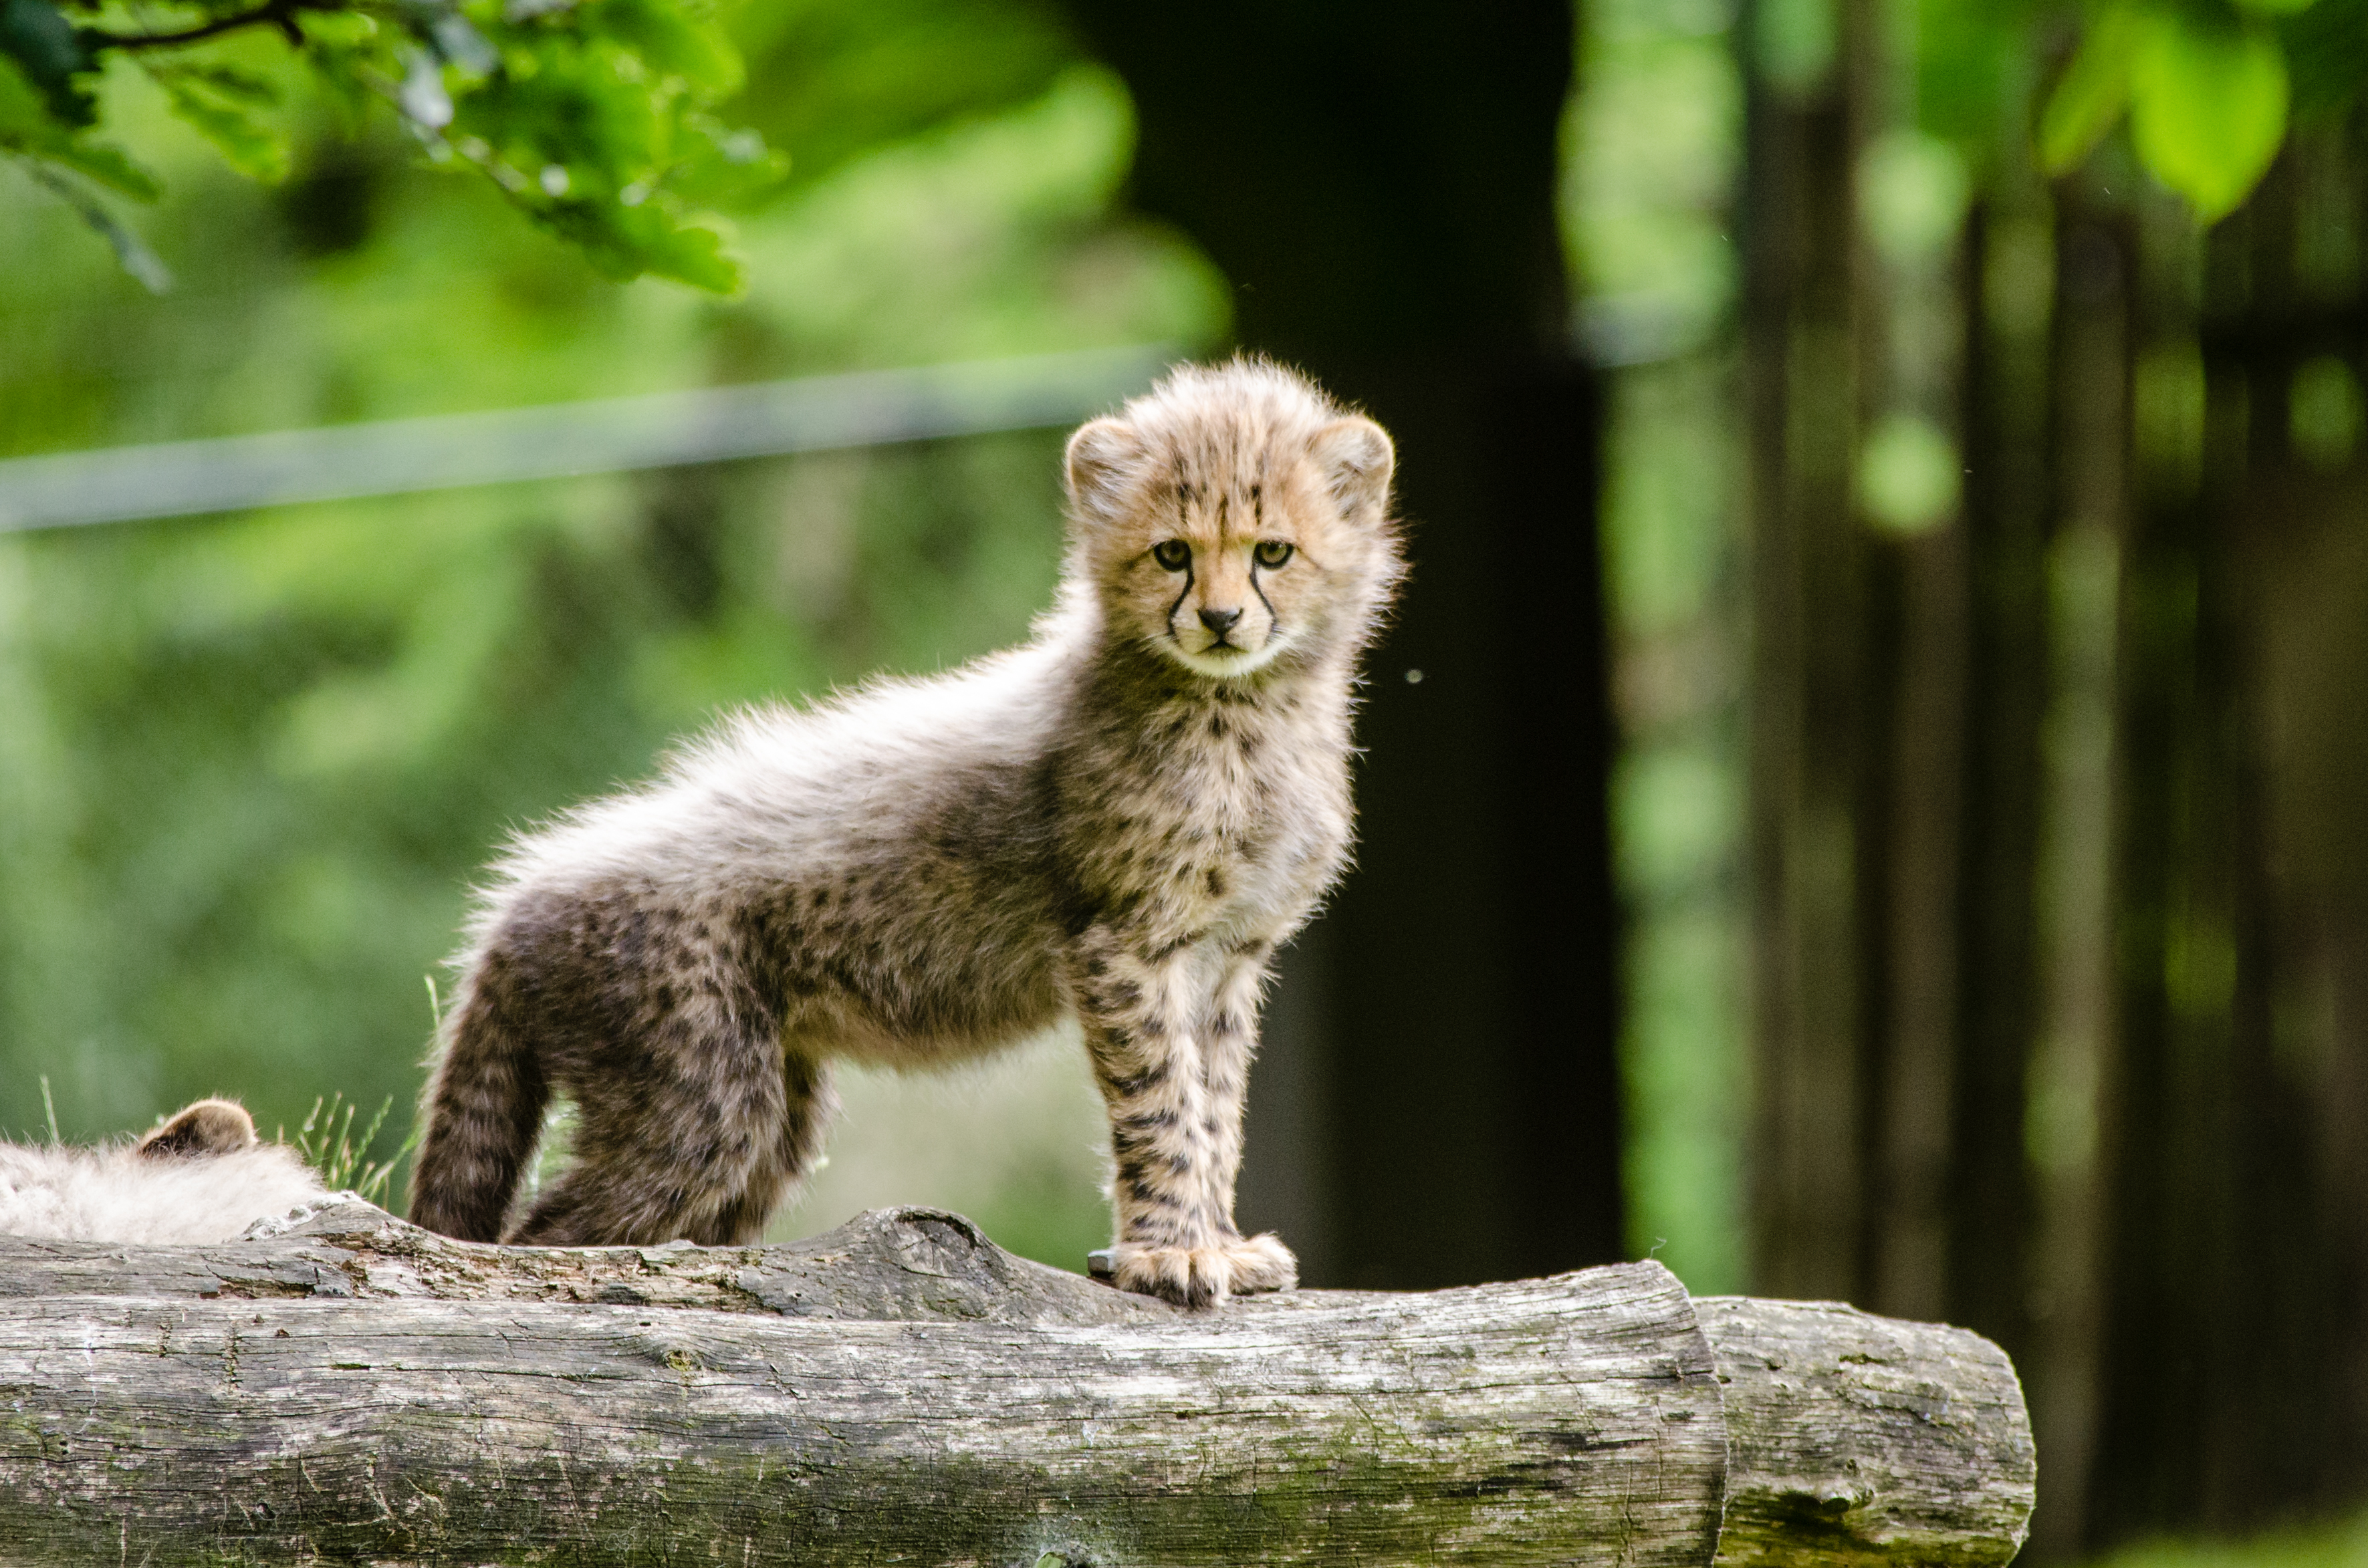
nature, forest, wildlife, zoo, young, kitten, cat, feline, mammal, nikon, predator, baby, fauna, primate, cheetah, vertebrate, big, katze, katzchen, d7000, tierpark, jung, cub, cubs, raubtier, kittens, 300mm, gepard, junges, macaque, old world monkey, new world monkey